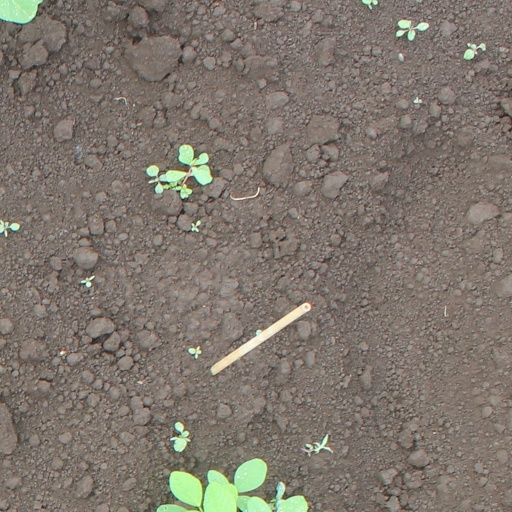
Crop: soybean